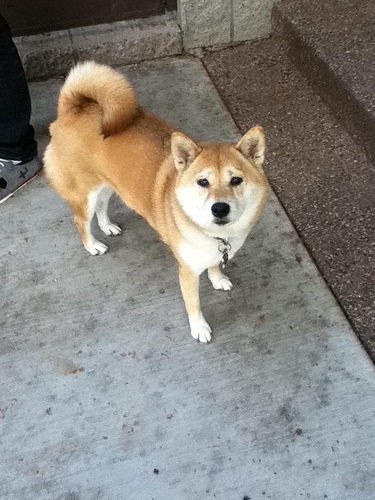
Animal: dog
Breed: shiba inu